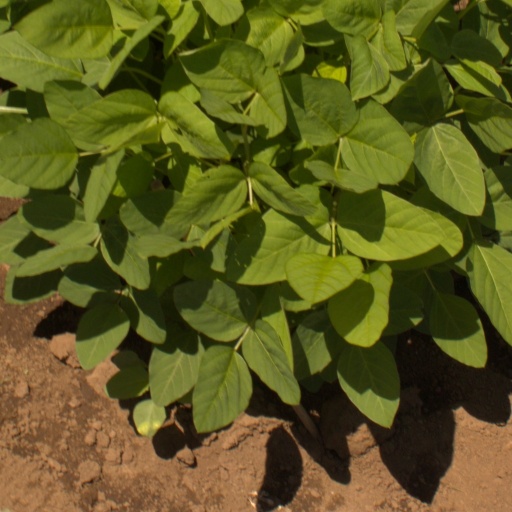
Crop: soybean